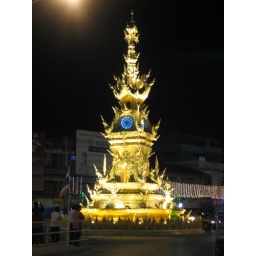
This clock tower in Chiang Rai was designed by the architect of the white temple.